Musical theatre

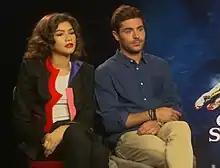
Zac Efron and Zendaya starred with Hugh Jackman in "The Greatest Showman"

Today, it is less likely that a sole producer, such as David Merrick or Cameron Mackintosh, backs a production. Corporate sponsors dominate Broadway, and often alliances are formed to stage musicals, which require an investment of $10 million or more. In 2002, the credits for "Thoroughly Modern Millie" listed ten producers, and among those names were entities composed of several individuals. Typically, off-Broadway and regional theatres tend to produce smaller and therefore less expensive musicals, and development of new musicals has increasingly taken place outside of New York and London or in smaller venues. For example, "Spring Awakening", "Fun Home" and "Hamilton" were developed off-Broadway before being launched on Broadway.